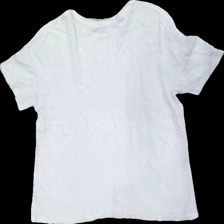
View: back
Type: T-shirt
Category: Ladies
Brand: Nly Trend
Colors: White
Material: 100% bomull
Cut: C-collar
Size: XL
Season: All
Stains: Major
Damage: smutsigt
Damage location: bottom center
Price range: <50
Recommended usage: Export
Description: t-shirt